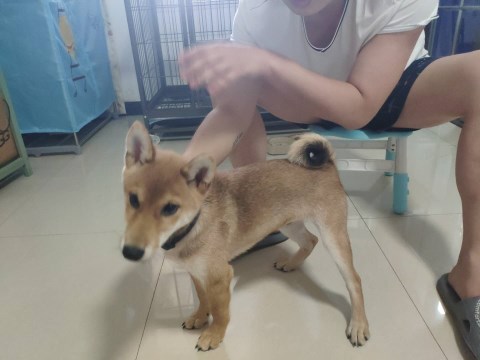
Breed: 1043-n000001-Shiba_Dog